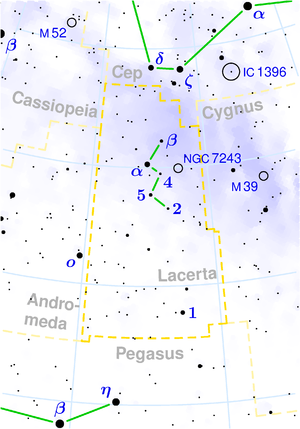
Firbenet
Stjernebilledet Firbenet (Lacerta).
Firbenet er et stjernebillede på den nordlige himmelkugle.